ChungYuet Royal Landmark

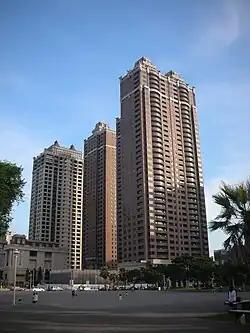

The ChungYuet Royal Landmark is a residential skyscraper complex located in Taoyuan District, Taoyuan, Taiwan. The complex comprises three skyscraper buildings completed in 2012, with a total floor area of and a height of that comprise 38 floors above ground, as well as 4 basement levels. The complex contains 229 apartment units.